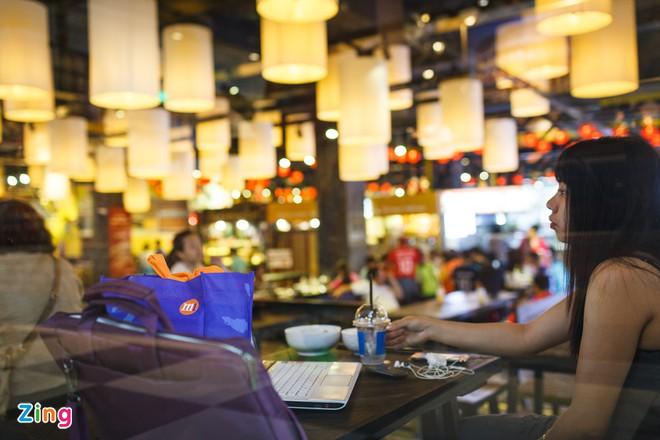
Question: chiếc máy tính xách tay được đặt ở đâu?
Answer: chiếc máy tính được đặt trước mặt cô gái